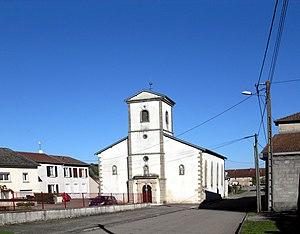
L'église Saint-Roch à Rozerotte
Rozerotte est une commune française située dans le département des Vosges en région Grand Est.